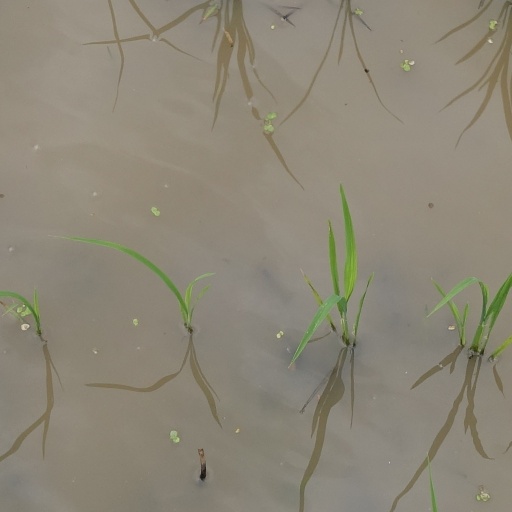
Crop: rice